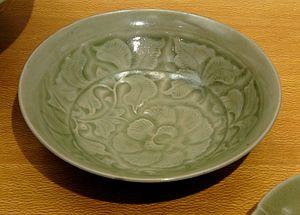
La dynastie Song est une période riche de l'histoire culturelle de la Chine, dans tous les domaines tels que les arts picturaux, la littérature, les divertissements, les codes vestimentaires, les arts culinaires et la philosophie. La culture en Chine a durant cette période largement profité de l'impressionnant essor économique et technique, avec notamment le développement de la xylographie, mais également du soutien sans modération de l'élite lettrée chinoise qui a contribué au développement culturel en finançant les artistes.